Lynni Treekrem

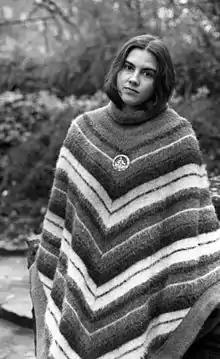
Treekrem in 1976

She was born in Seattle, Washington, US, and grew up in Kristiansund, Norway. Her album "Haugtussa" from 1995 earned her Spellemannprisen. Among her other albums are "Storm " from 1997, and "Sweethearts" from 2004.